Epistasis

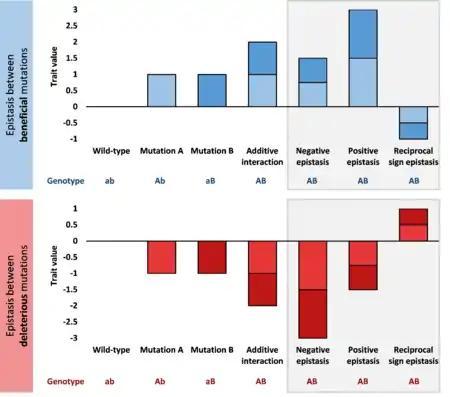
Quantitative trait values after two mutations either alone (Ab and aB) or in combination (AB). Bars contained in the grey box indicate the combined trait value under different circumstances of epistasis. Upper panel indicates epistasis between beneficial mutations (blue). Lower panel indicates epistasis between deleterious mutations (red).

Terminology about epistasis can vary between scientific fields. Geneticists often refer to wild type and mutant alleles where the mutation is implicitly deleterious and may talk in terms of genetic enhancement, synthetic lethality and genetic suppressors. Conversely, a biochemist may more frequently focus on beneficial mutations and so explicitly state the effect of a mutation and use terms such as reciprocal sign epistasis and compensatory mutation. Additionally, there are differences when looking at epistasis within a single gene (biochemistry) and epistasis within a haploid or diploid genome (genetics). In general, epistasis is used to denote the departure from 'independence' of the effects of different genetic loci. Confusion often arises due to the varied interpretation of 'independence' among different branches of biology. The classifications below attempt to cover the various terms and how they relate to one another.